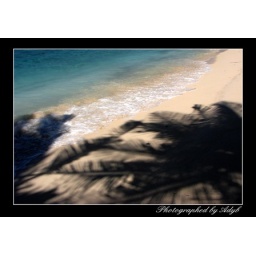
Beautiful white sandy beach under palm tree shadow. Go Thulusdhoo (MALDIVES)